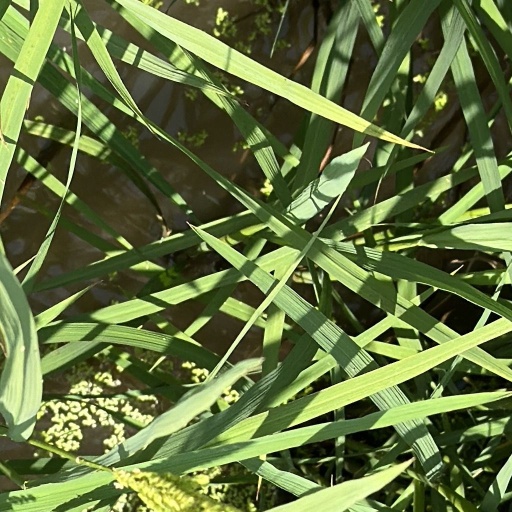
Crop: rice